Philip Metcalfe

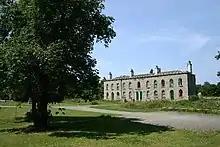
Alms houses at Hawstead

Between 1815 and 1817 he erected a new mill, the "Clock Mill", at the Three Mills, decorated with an inscription bearing his initials "PM".